Singapore–United States relations

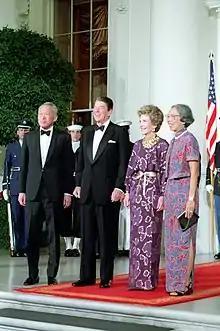
Singapore Prime Minister Lee Kuan Yew and his wife Kwa Geok Choo with US President Ronald Reagan and his wife Nancy Reagan on 8 October 1985 at the White House

The bilateral relations between the Republic of Singapore and the United States of America are positive. According to the U.S. Global Leadership Report, 77% of Singaporeans approved of U.S. leadership under the Obama Administration in 2010, and while this approval rating decreased slightly down to 75% in 2011, it nonetheless remains one of the highest ratings of the U.S. for any surveyed country in the Asia-Pacific region.